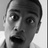
Emotion: surprise